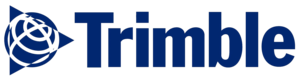
Logo Trimble
Geomesure est une entreprise spécialisée dans les solutions géospatiales telles que les GPS/GNSS de topographie, les scanners 3D, les stations totales de topographie, les drones professionnels.